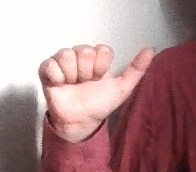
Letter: dhad